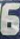
Number: 6